What's This Song?

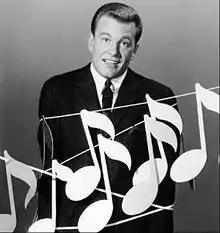
Wink Martindale, 1964.

What's This Song? is an American game show that ran on NBC from October 26, 1964, to September 24, 1965. It was the first national game show hosted by Wink Martindale (although he was known as "Win" Martindale here). Monty Hall filled-in for one week.